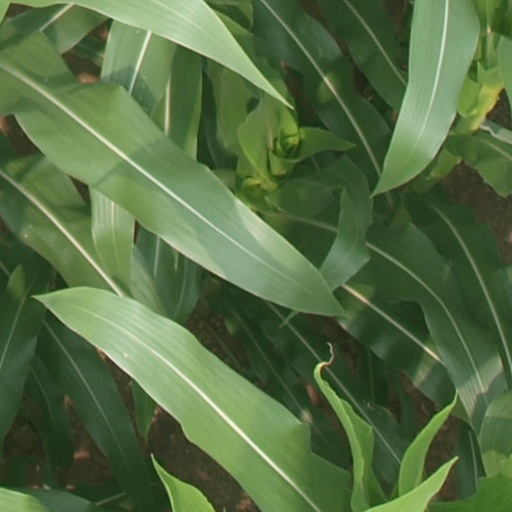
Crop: maize; corn